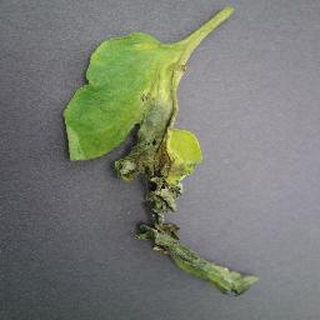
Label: tomato_late_blight